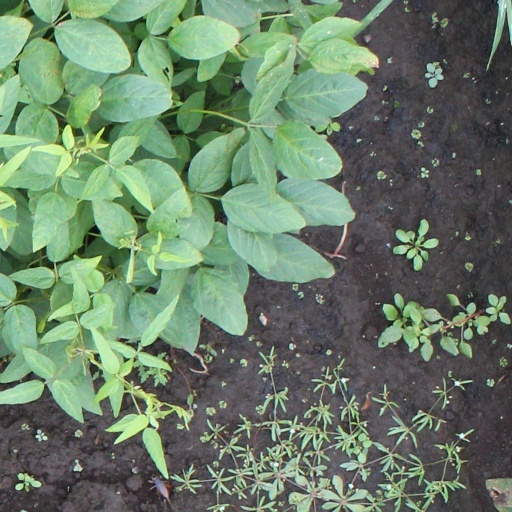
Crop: soybean